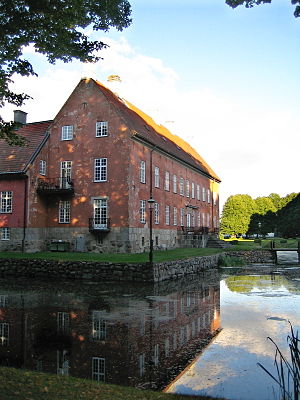
Viderup slot
Viderup slot
Viderup er et slot i Gårdstånga socken i Eslövs kommun, Skåne.